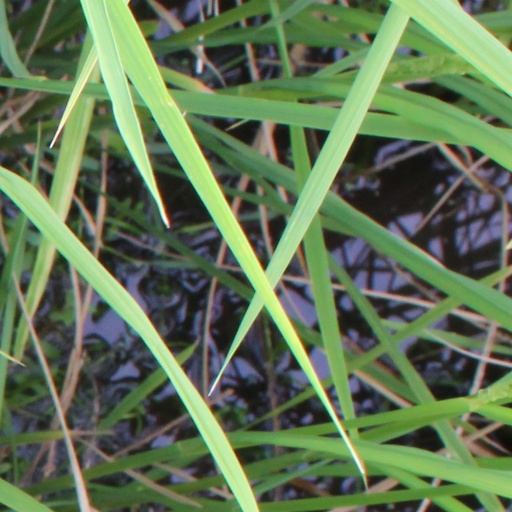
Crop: rice